João Afonso Telo, 6th Count of Barcelos

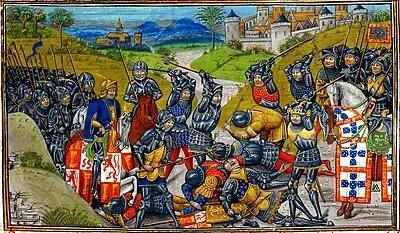
Illustration of the Battle of Aljubarrota by Jean de Wavrin (Chronique d'Angleterre)

During the third Fernandine War João Afonso Telo commanded the Portuguese fleet in the Battle of Saltes Island fought between the Crown of Castille, under the command of Fernando Sánchez de Tovar, and the Kingdom of Portugal. The result of the battle was the destruction of the naval offensive capability of Portugal, achieving the Castilian naval supremacy in the Atlantic Ocean. Portuguese chronicler, Fernão Lopes in his "Chronica de el-rei D. Fernando" blamed the defeat on the arrogance and haughtiness of the Count of Barcelos.